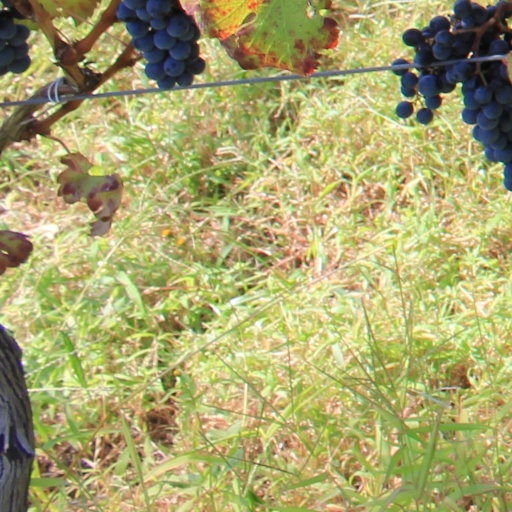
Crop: grape